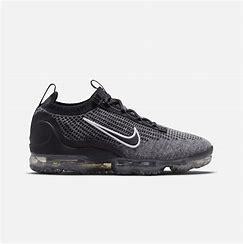
Brand: Nike
Model: Air Vapormax 2021 FK